Vottem

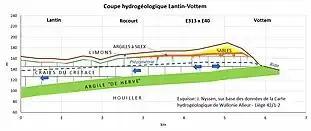
Hydrogeological cross-section Lantin Rocourt Vottem

Vottem is at the limit of the Hesbaye Plateau and the Meuse valley. From higher to lower locations in the village, there are the following geological formations: